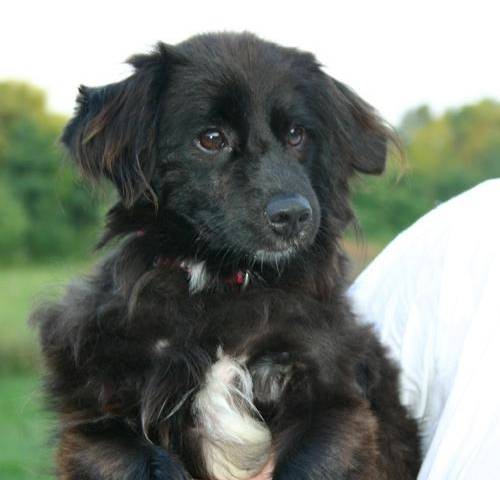
Label: dog